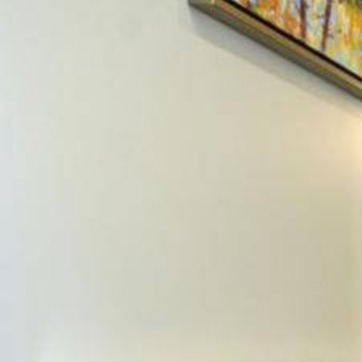
Material: painted